Udesh Shrestha

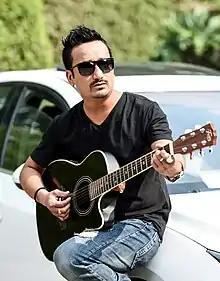
Udesh Shrestha

Udesh Chandra Shrestha known as Udesh Shrestha ( Nepali : उदेश श्रेष्ठ; born 30 March 1981) is a Nepali pop singer, music composer, songwriter, music arranger & background scorer. Born in Dhulikhel, Kavrepalanchok Nepal, he was the fifth child of Ram Pyari Shrestha and Ram Shrestha.